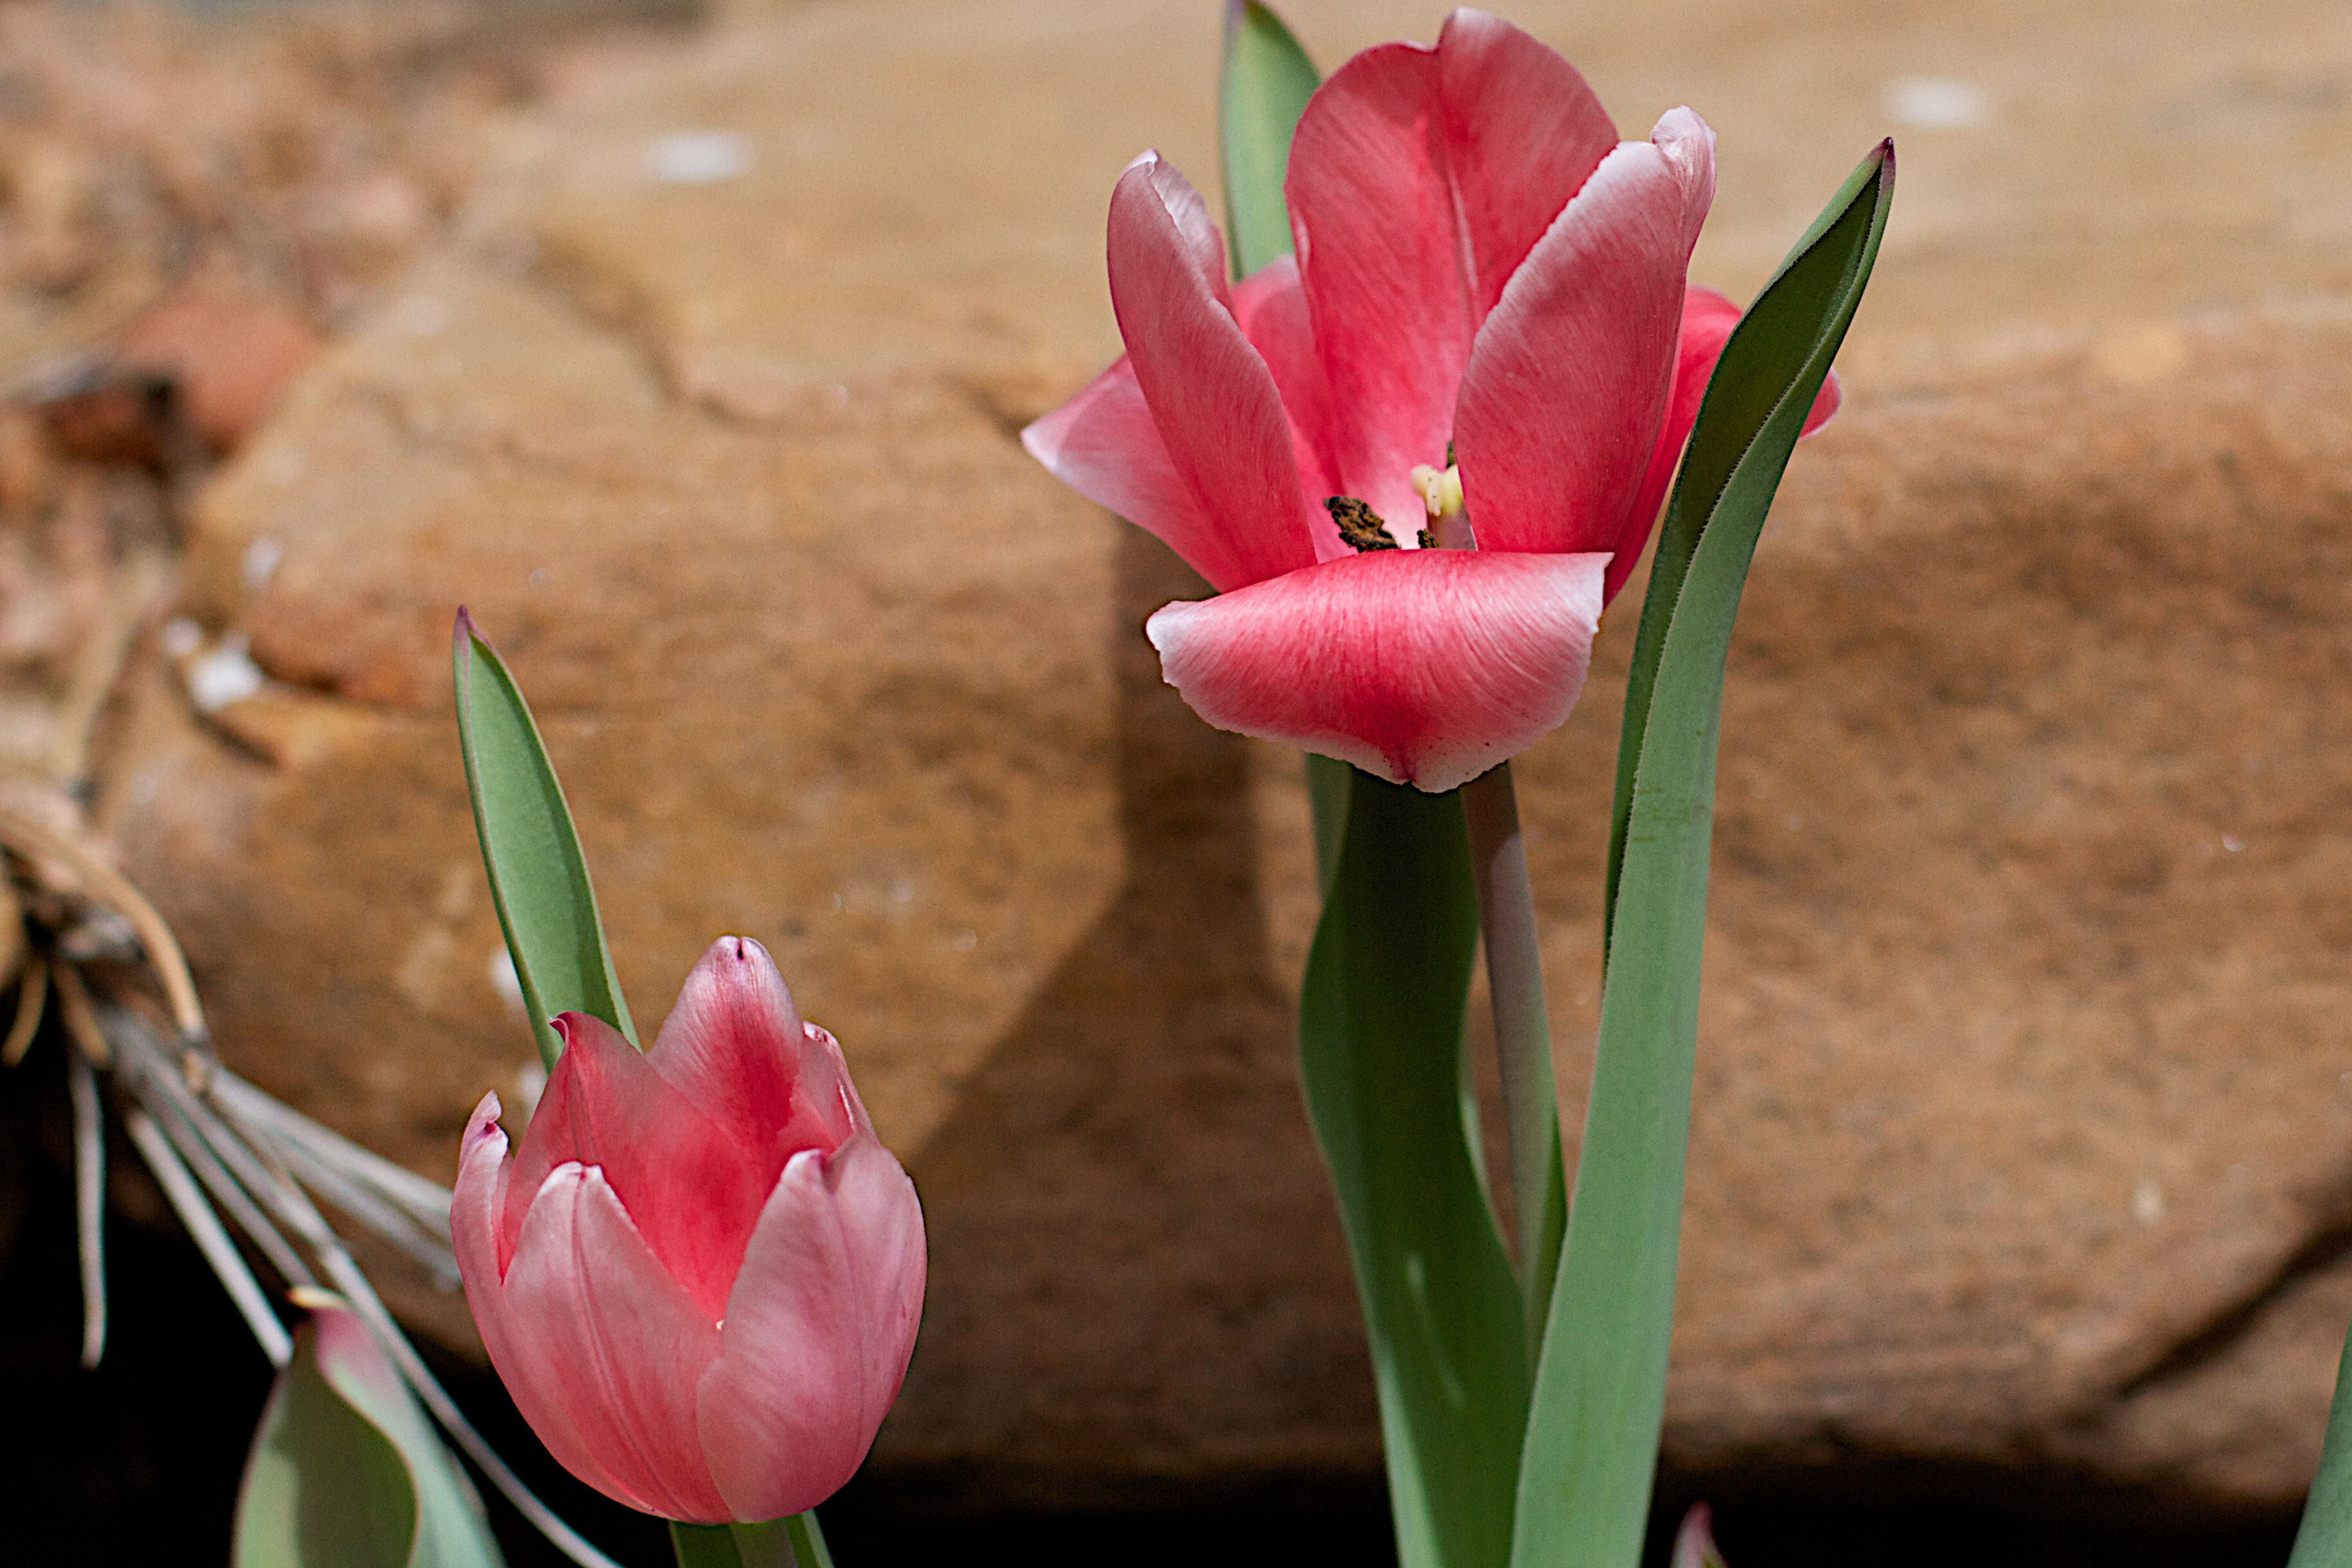
plant, flower, petal, tulip, botany, flora, firsttulip, floristry, flowering plant, plant stem, land plant